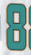
Number: 8